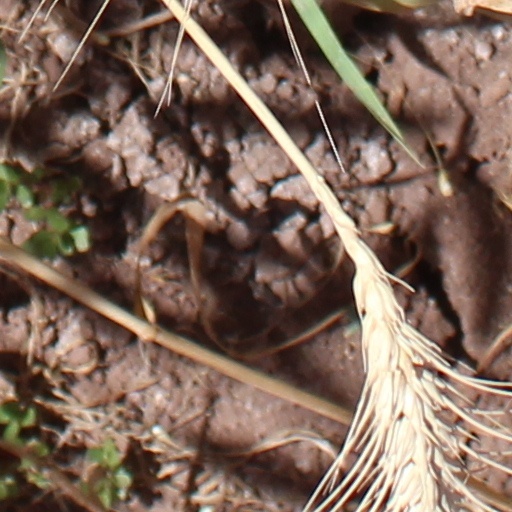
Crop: wheat